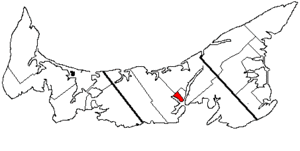
6ᵉ Queens était une circonscription électorale dans la province canadienne de l'Île-du-Prince-Édouard, qui élisait deux membres à l'Assemblée législative de l'Île-du-Prince-Édouard de 1966 à 1996.